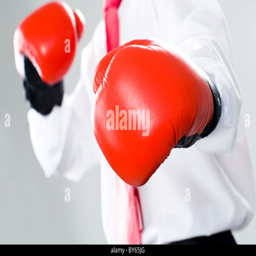
symbolic image of punch of an angry business man